Edith Jordan Gardner

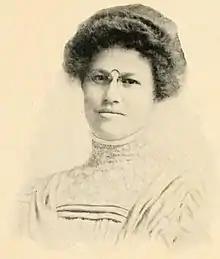
Edith Monica Jordan in 1909

Edith Monica Jordan Gardner (February 17, 1877 – June 16, 1965) was an American educator, specialized in history and an activist, including woman's suffrage and in the Sierra Club. She was president of the Southern California Social Science Association, Town and Gown Club, Cornell Women's Club of Northern California, Stanford Woman's Club, and the University of California branch of the Equal Suffrage League, among others. She was the head of the History Department at the John H. Francis Polytechnic High School, chairman of the Department of Legislation Oakland Forum, and one of the earliest members of the Sierra Club.